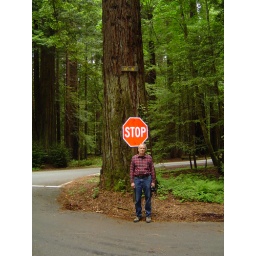
The sign on the tree behind John shows the height of floodwaters in Dec. 1964.